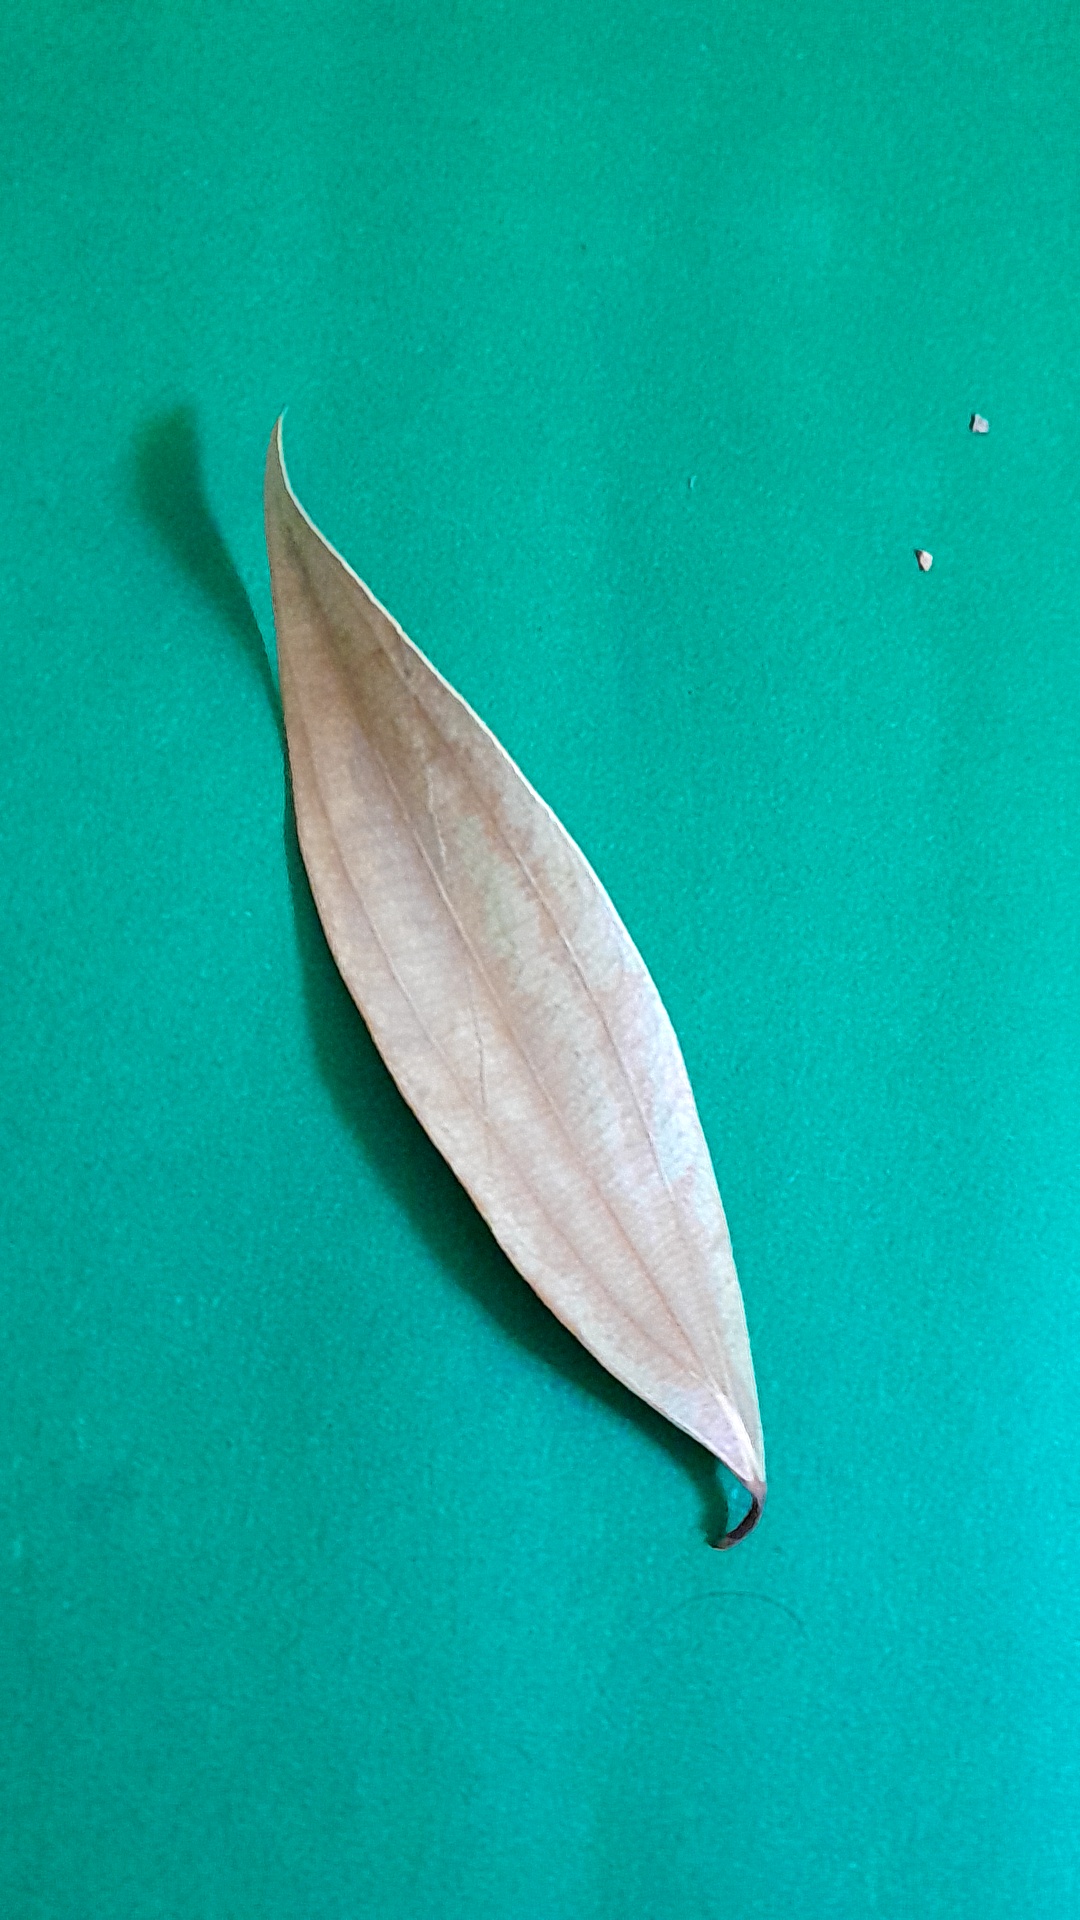
Label: Dry Leaf